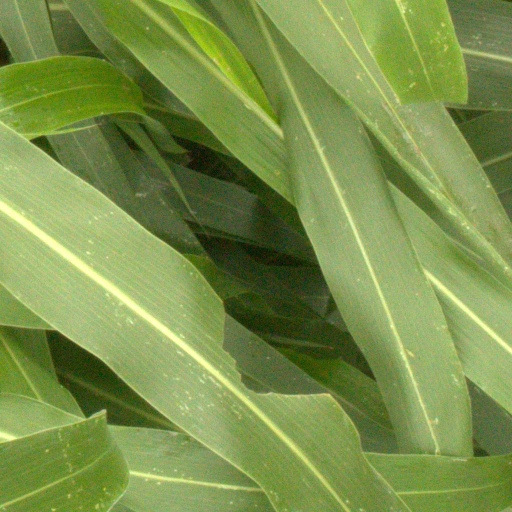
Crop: sorghum